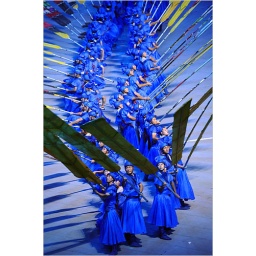
Male performers in blue dress with oars forming pictures of junks symbolizing the voyages of Zheng He.